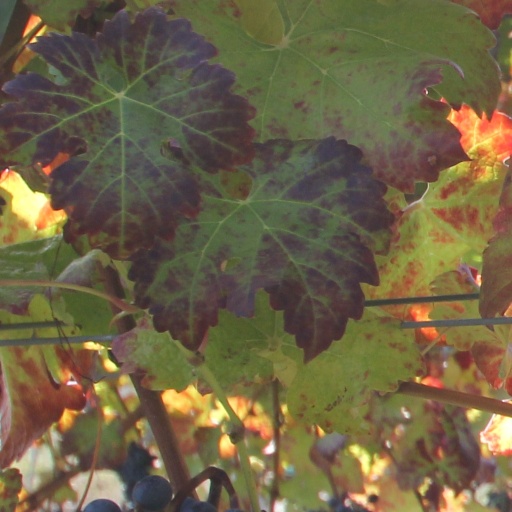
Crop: grape